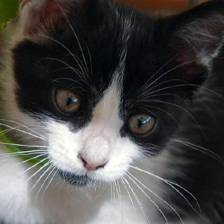
Label: animals